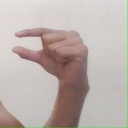
अक्षर: ग